Addiopizzo

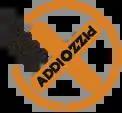
Addiopizzo logo

Addiopizzo is a grassroots movement established in Sicily to build a community of businesses and consumers who refuse to pay "pizzo"—Mafia extortion money. It is a grassroots social-conscience motivated consumer movement analogous to Fair Trade. The group, led by a generation whose adolescence was characterized by the murders of anti-Mafia judges, journalists and businessmen, operates in the Palermo and Catania metropolitan areas, traditionally Mafia strongholds.